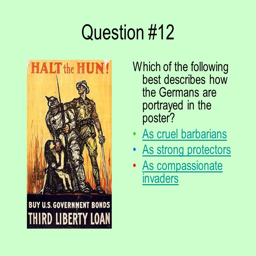
question # which of the following best describes how country are portrayed in the poster .